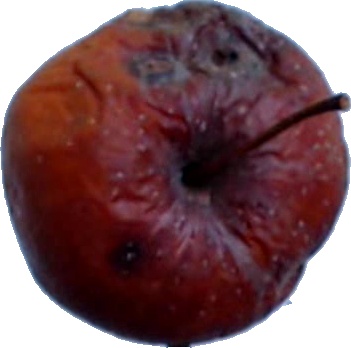
Label: apple_rotten_1